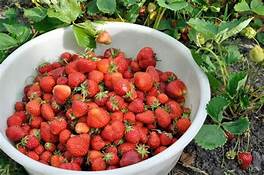
Label: Strawberry